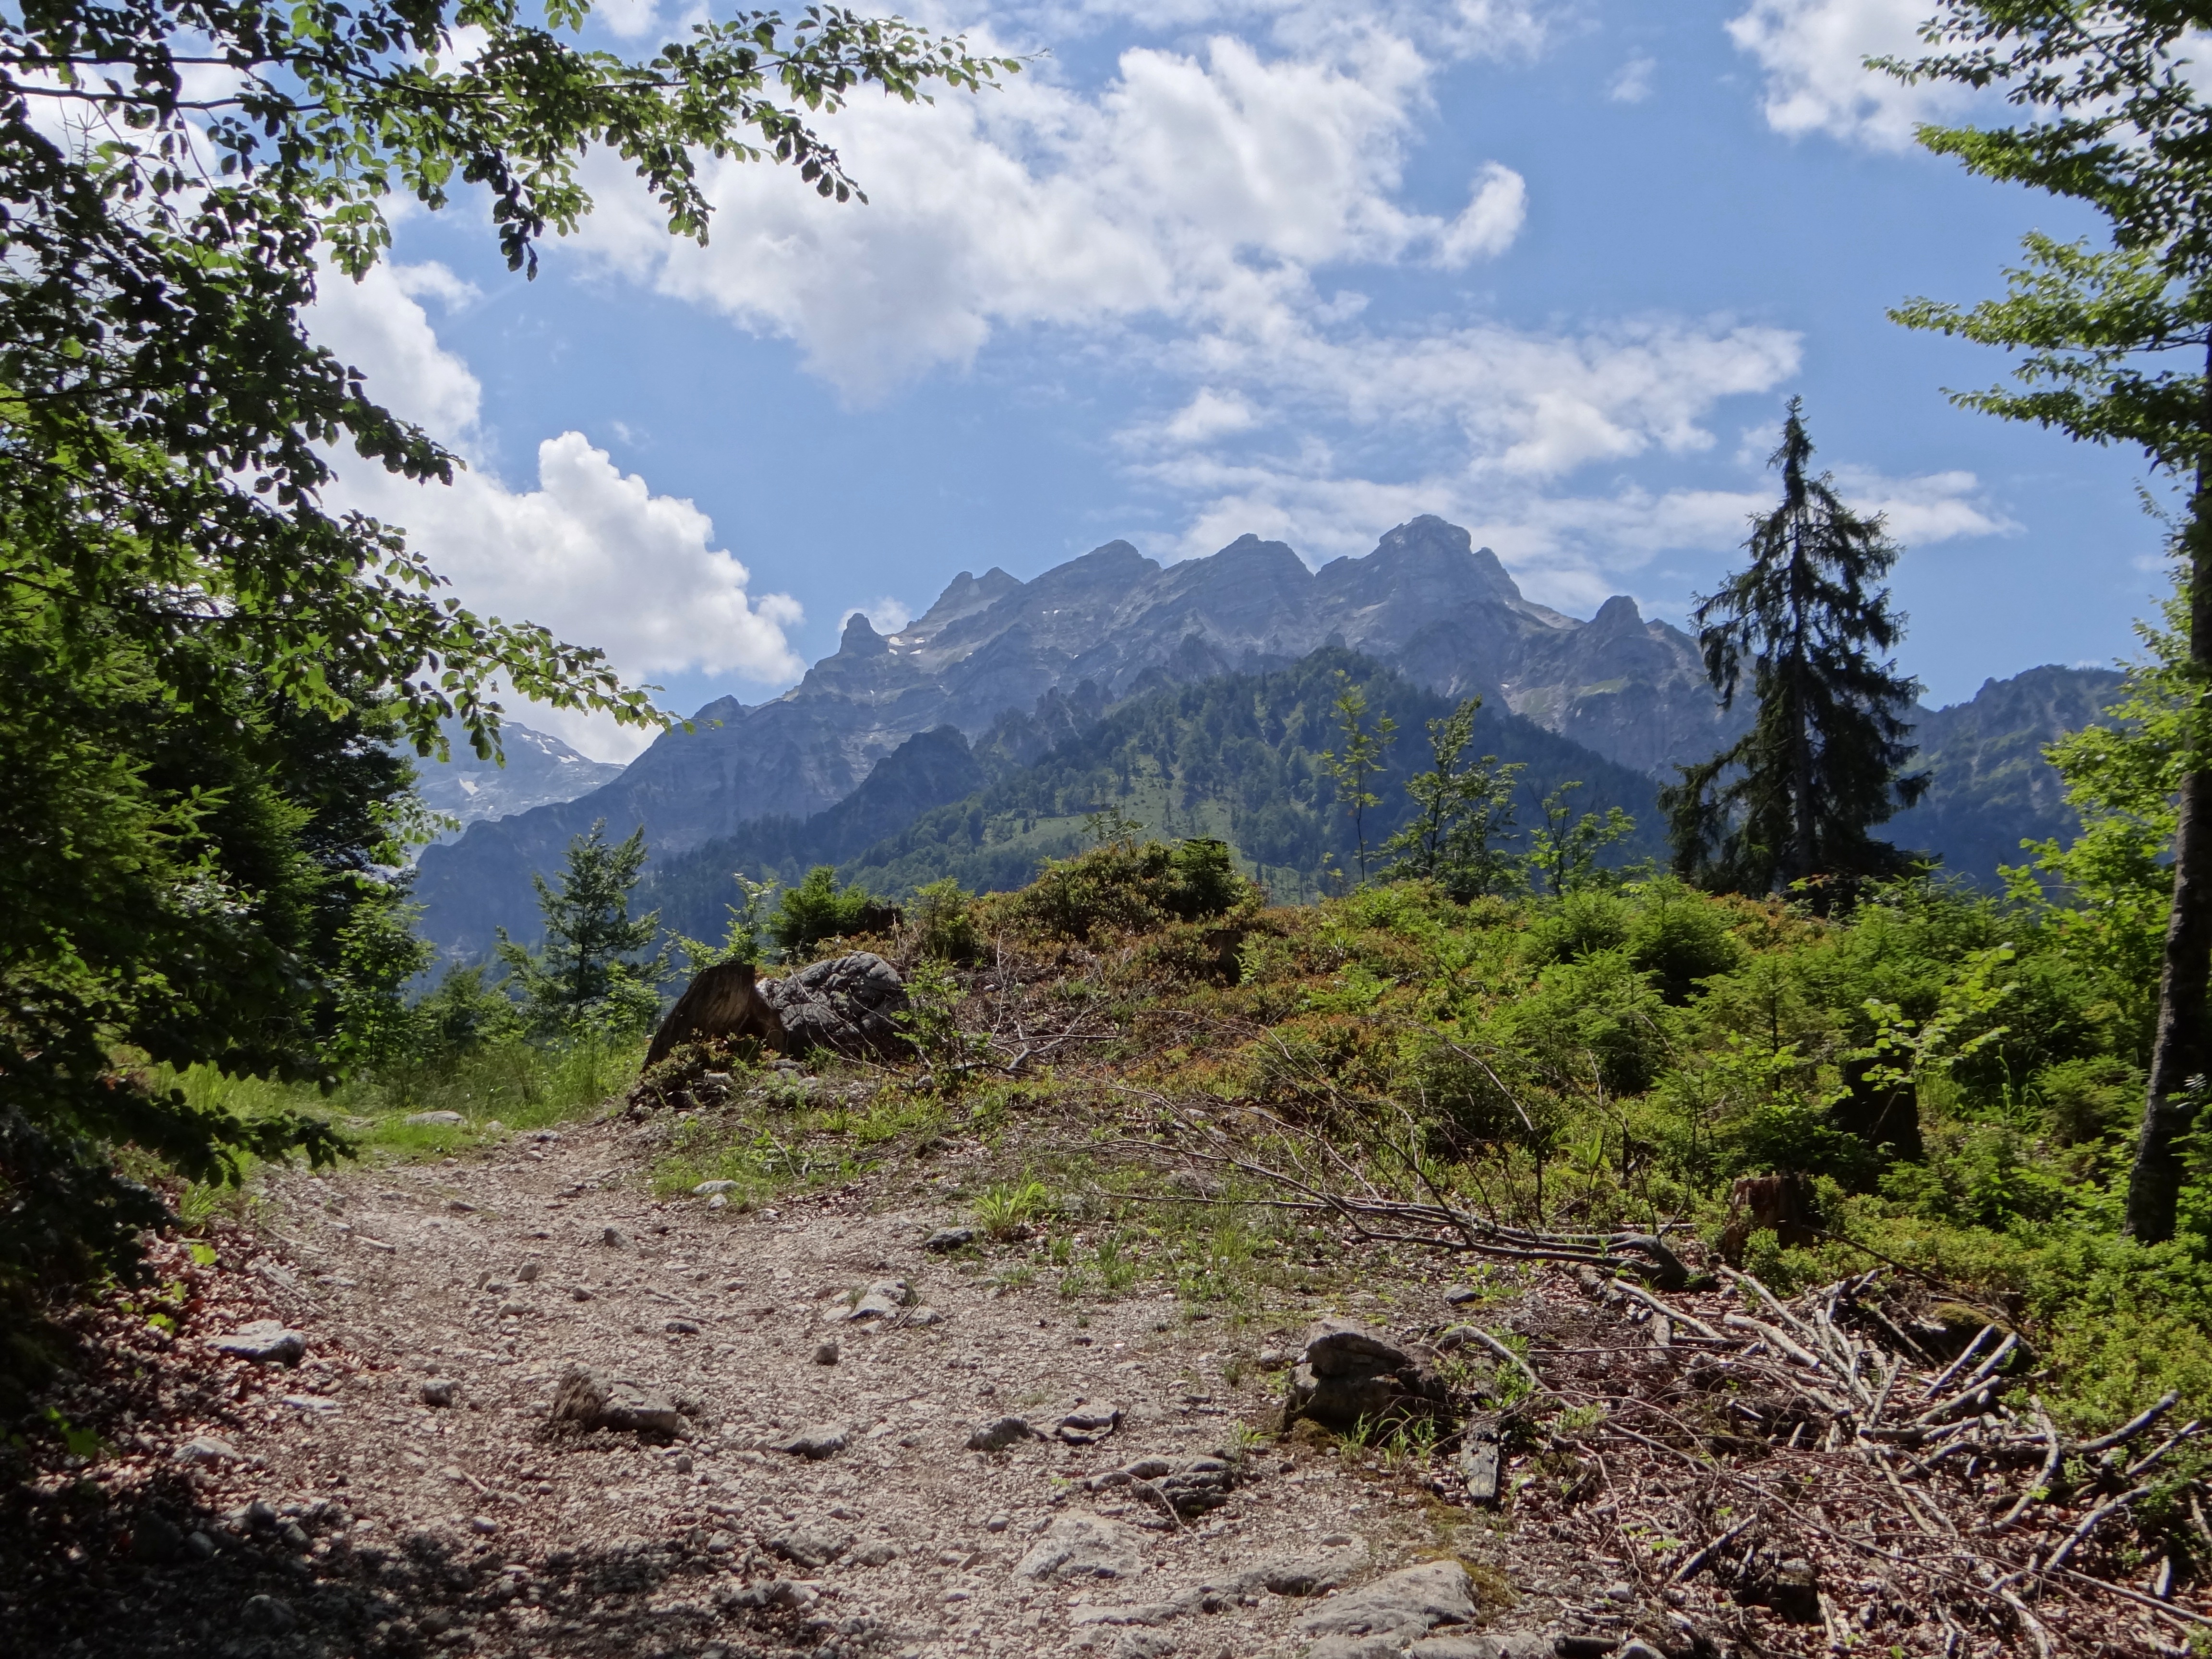
landscape, tree, nature, forest, wilderness, walking, mountain, hiking, trail, adventure, valley, mountain range, soil, alpine, national park, ridge, clouds, mountains, backpacking, plateau, woodland, idyll, ecosystem, geographical feature, mountainous landforms